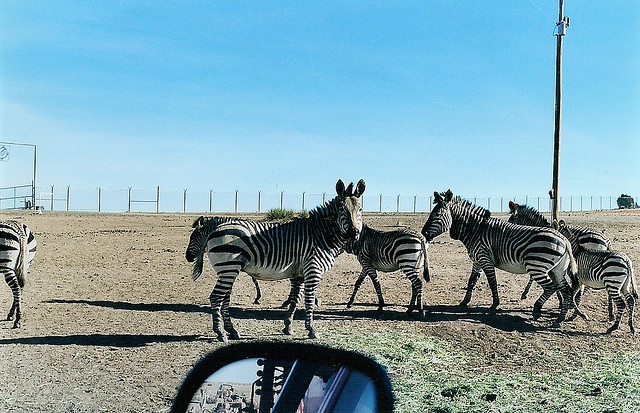
a group of zebra standing in the sand in a fenced area
someone looking at several zebras from a car
A photo taken from a car looking at a herd of zebras.
The Zebras aren't bothered by vehicles in their area.
Several zebras are seen walking around in a field.